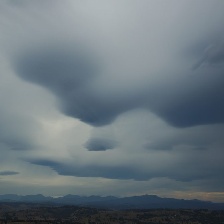
Cloud type: Altostratus